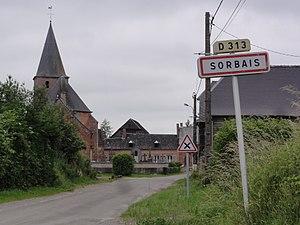
Sorbais (Aisne) city limit signet and church
Sorbais est une commune française située dans le département de l'Aisne, en région Hauts-de-France.